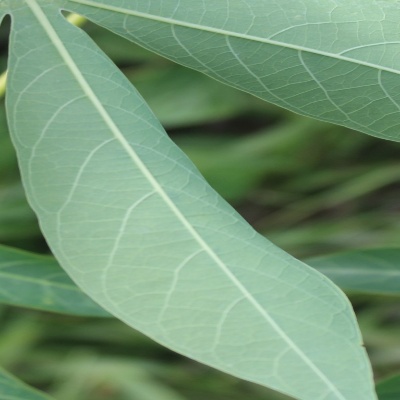
Crop: Cassava
Condition: healthy